Rajnish Khanna

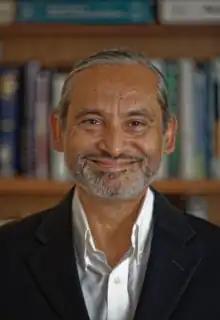
Rajnish Khanna

Rajnish Khanna (born 13 September 1966) is an Indian-American photobiologist and entrepreneur, with a focus on nutrition, health, and globally sustainable practices. Khanna is a research scientist at the Carnegie Institution at Stanford University. He is the founder of i-Cultiver, Inc. He also serves as a scientific advisor for author Deblina Bhattacharya The Chopra Foundation by Deepak Chopra.